L'ultimo amante

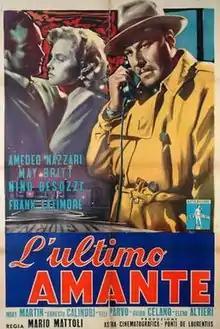
Film poster

L'ultimo amante (literally "The Last Lover") is a 1955 Italian melodrama film directed by Mario Mattoli and starring Amedeo Nazzari and May Britt. It was a remake of Mattoli's 1942 film "Nothing New Tonight". This version aptly concludes with the score of the famous prelude of La Traviata, by Giuseppe Verdi.